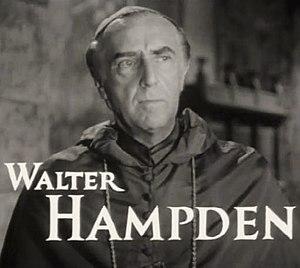
Walter Hampden est un acteur, metteur en scène, producteur et directeur de théâtre américain, de son nom complet Walter Hampden Dougherty, né à New York — quartier de Brooklyn — le 30 juin 1879, mort d'une hémorragie cérébrale à Los Angeles le 11 juin 1955.